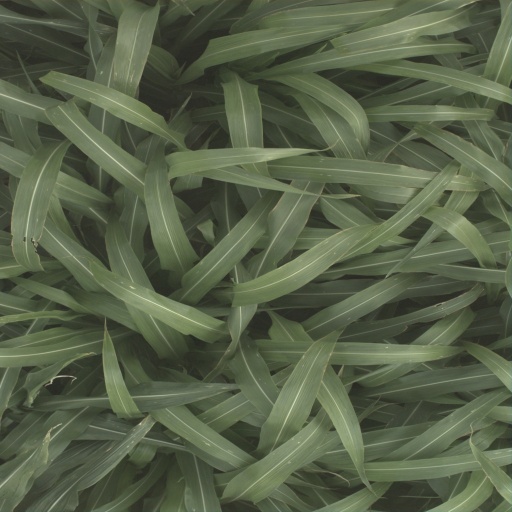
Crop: sorghum